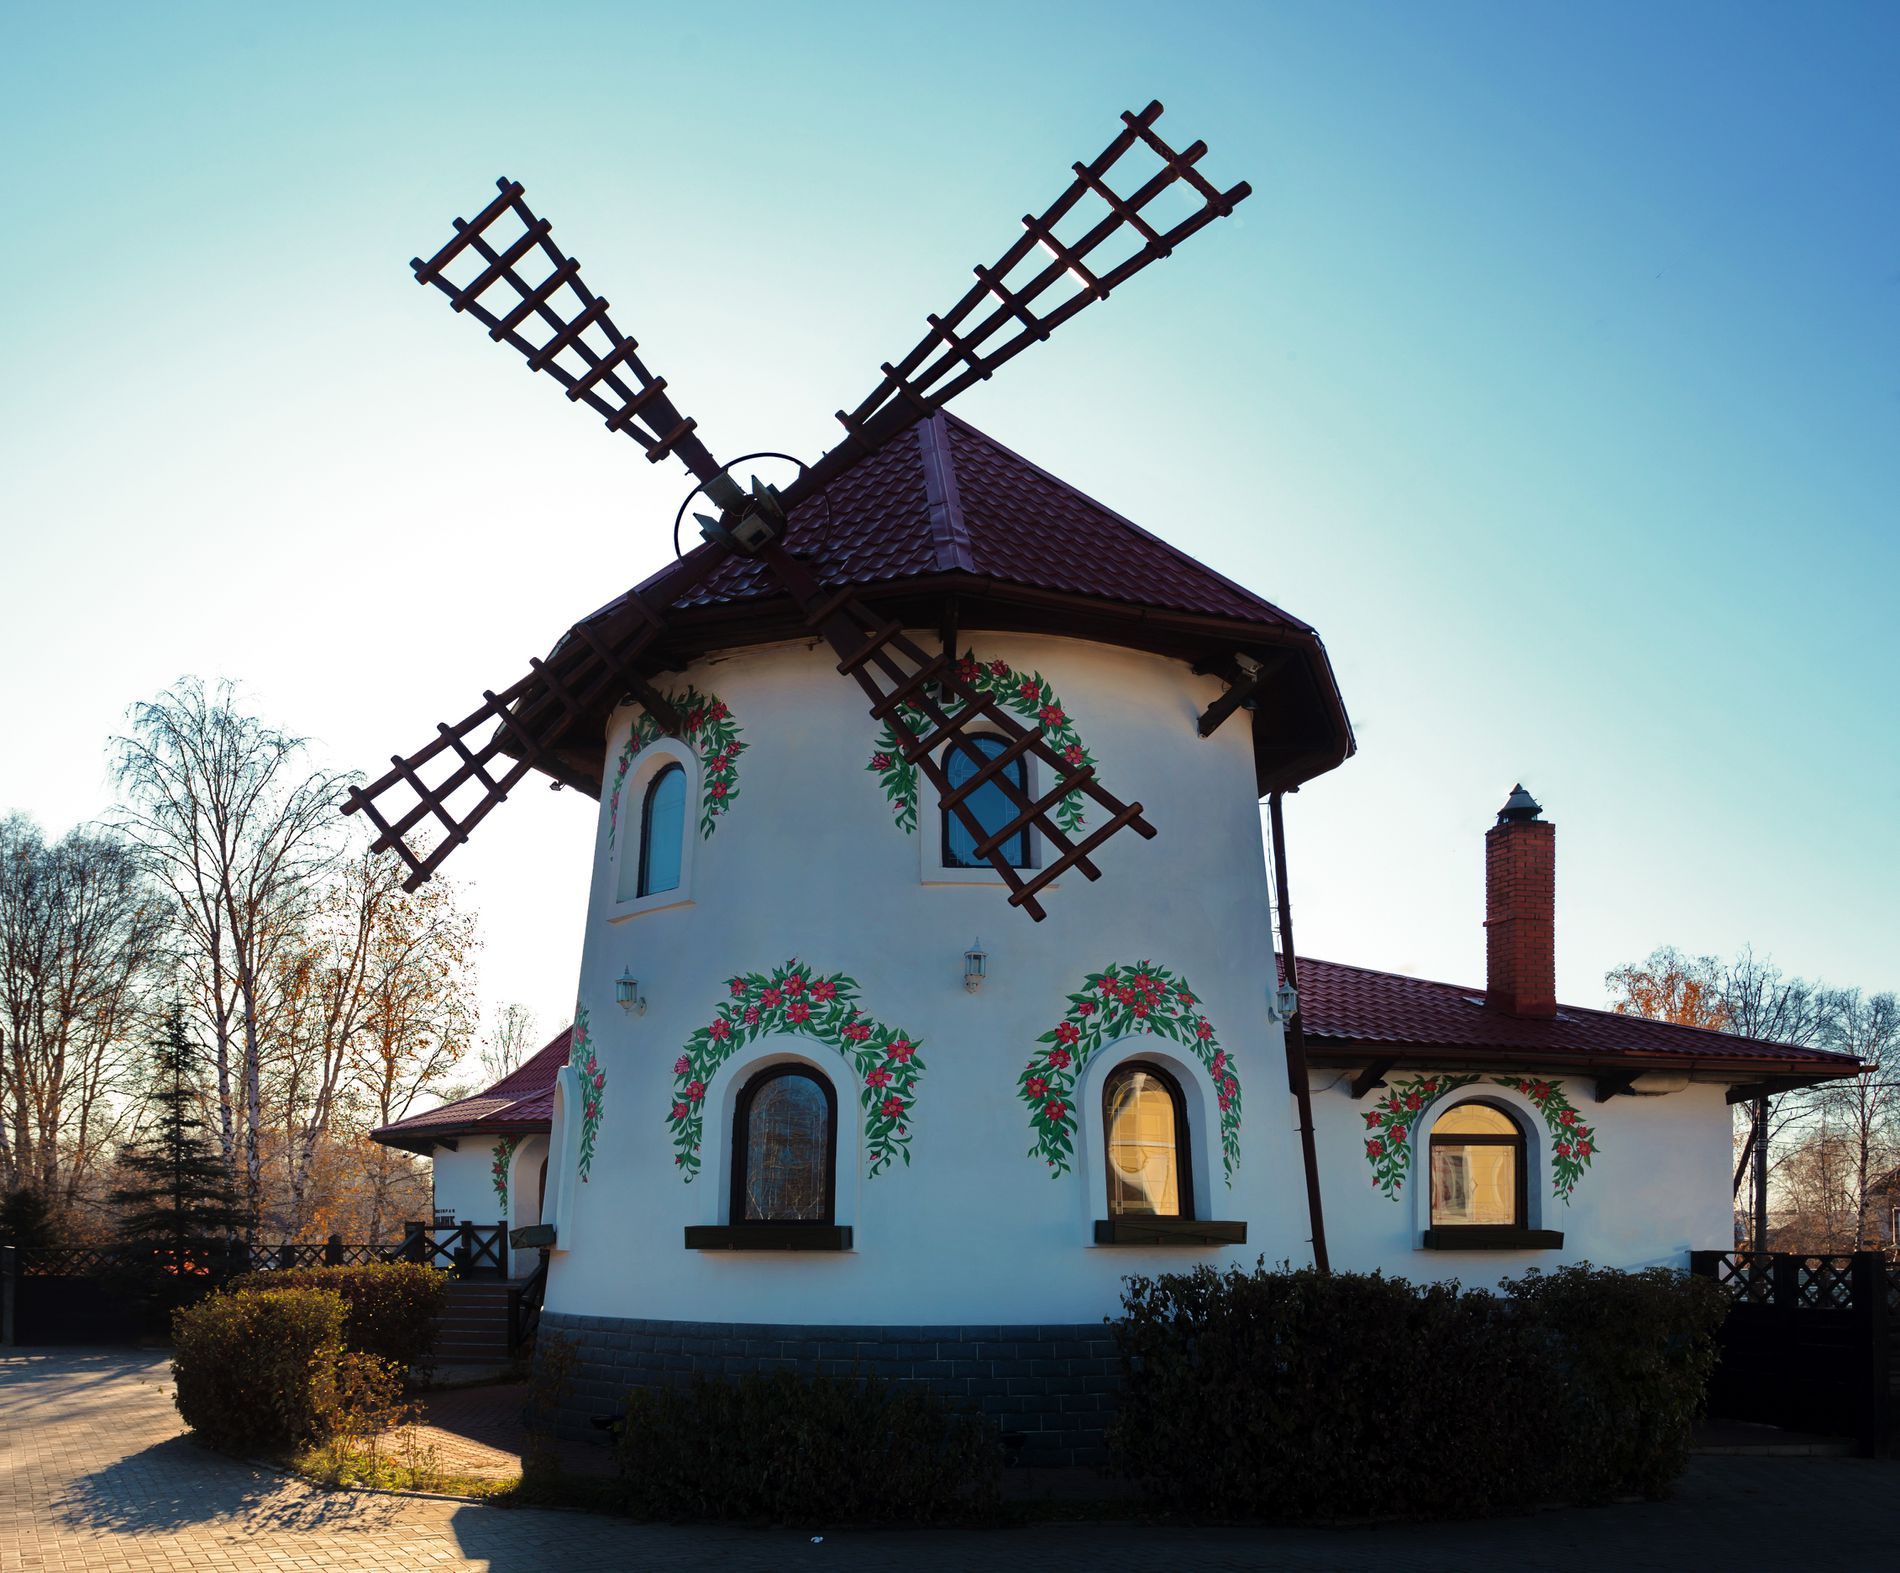
Windmill in countryside
A windmill in the countryside with a building behind it that has a chimney and plants in front of it and three outdoor lights and one camera on it with a fence around it and trees and sky in the background in natural daylight.
A landscape photo captured from a point-of-view angle of a windmill with a building in the countryside with trees and sky in the background in natural daylight with a multicolor color palette for the scene. It inspires relief and calm feelings.
Labels: Outdoors, Person, Windmill, Engine, Machine, Motor, Architecture, Building, Housing, Plants, Trees, pipe, Sky, Outdoor lights, chimney, Fence, Camera, light pole, Countryside, Fences
Camera: Canon Canon EOS 5D Mark II
Lens: EF17-40mm f/4L USM, Canon EF 17-40mm f/4L
Aperture: F8
Exposure: 1/125 sec
ISO: 50
Focal length: 24.0 mm